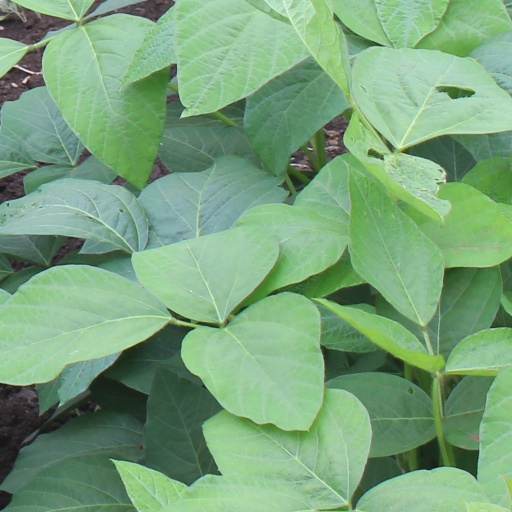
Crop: soybean